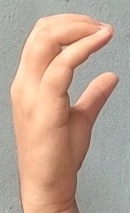
ASL sign: C